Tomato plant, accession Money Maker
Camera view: vertical (180 deg); turntable rotation: 180 degrees
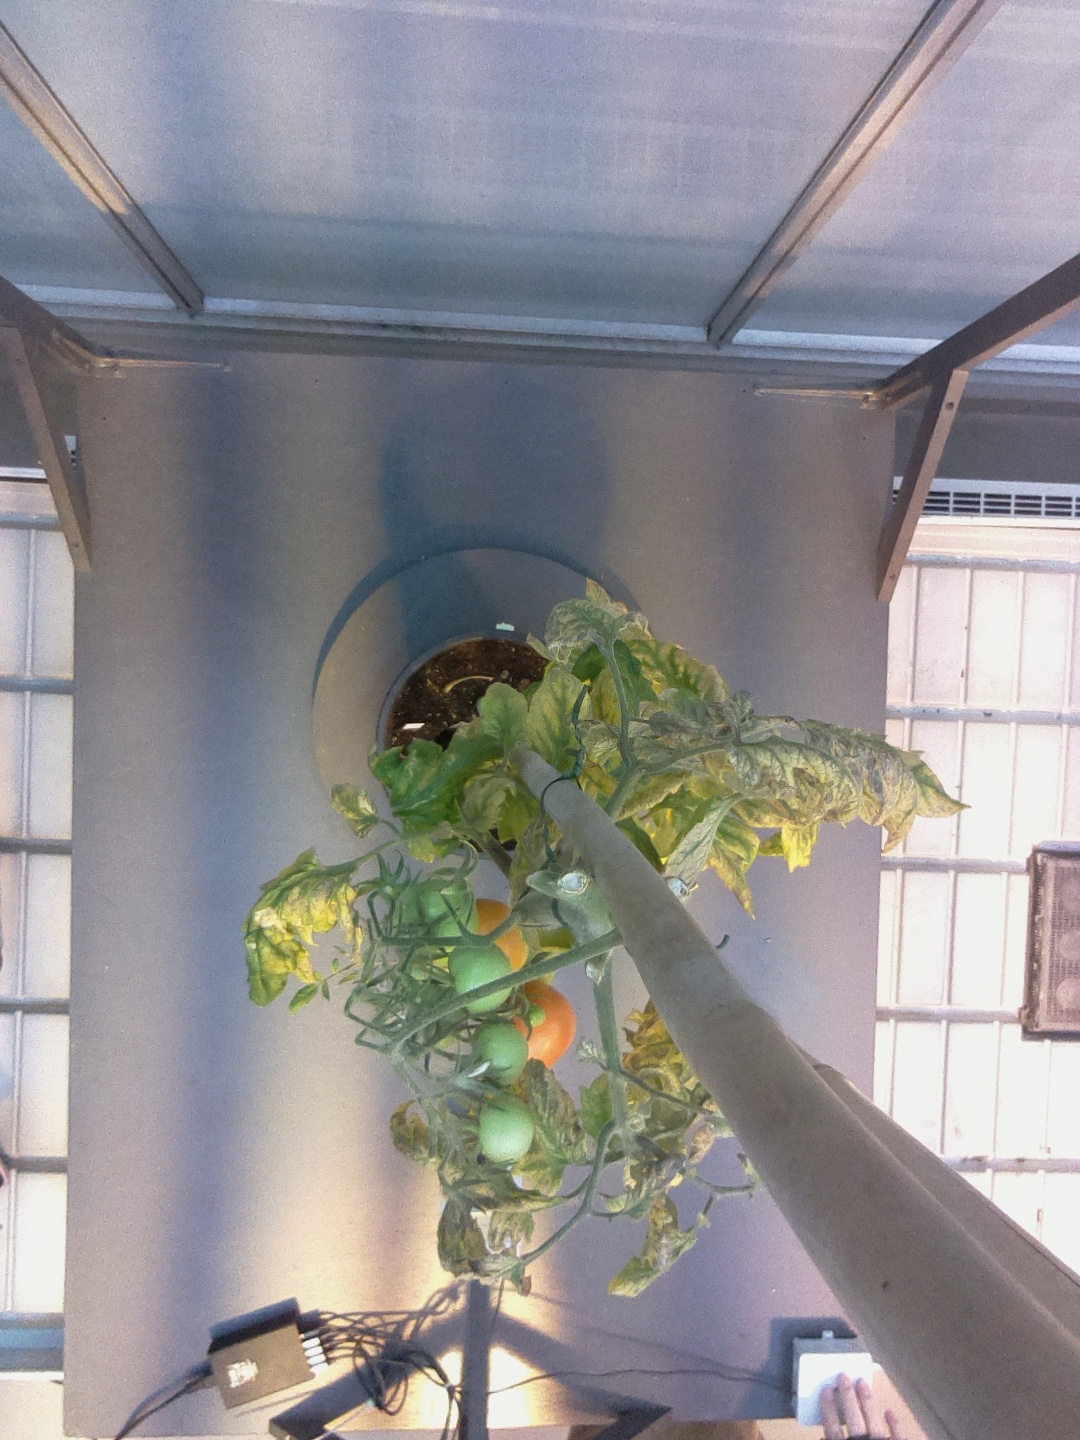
BBCH growth stage 82: 20%-30% of fruits show typical fully ripe color